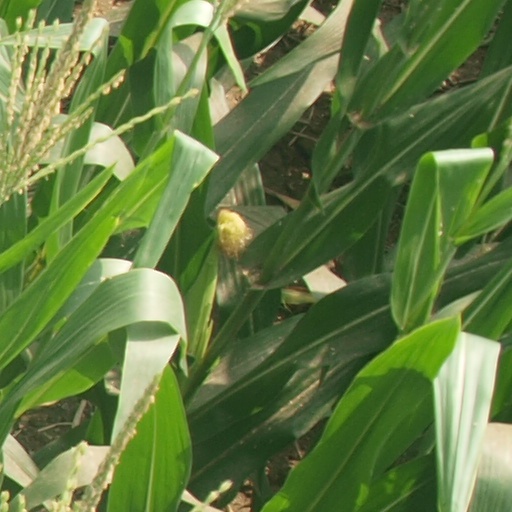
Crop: maize; corn